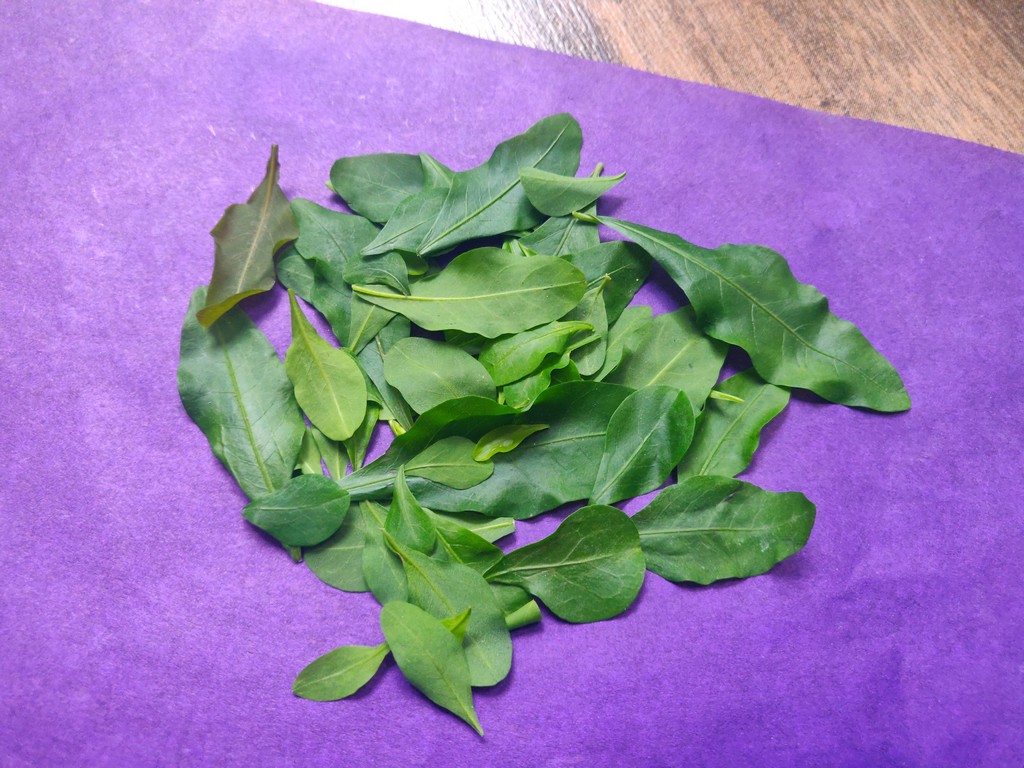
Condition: Healthy
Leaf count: multiple
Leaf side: unknown